Brice de Nice

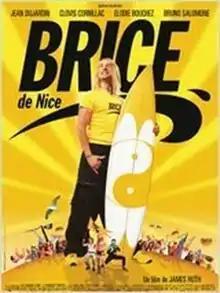
Film poster

Brice de Nice is a 2005 French surreal comedy-drama film directed by James Huth, written by Huth, Jean Dujardin, and Karine Angeli, and starring Dujardin. It is set in France, centering on the character Brice from Nice ("Brice de Nice") originally created by Dujardin for a stage sketch. A sequel to the film, "Brice 3", was released on 19 October 2016 with the slogan "Parce que le 2, je l'ai cassé!" (which translates to "Because I broke the Sequel!")